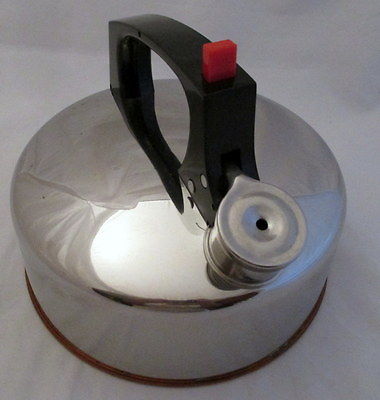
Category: kettle